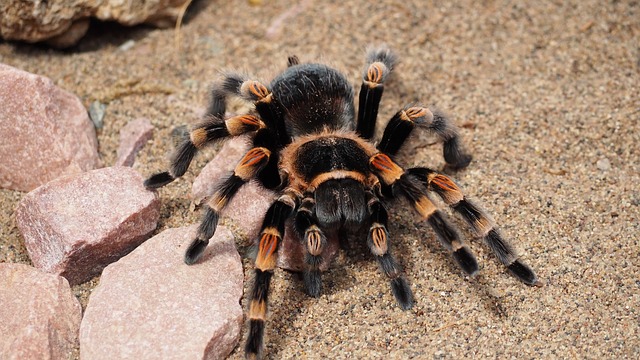
Label: ragno